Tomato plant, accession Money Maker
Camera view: bottom (45 deg); turntable rotation: 60 degrees
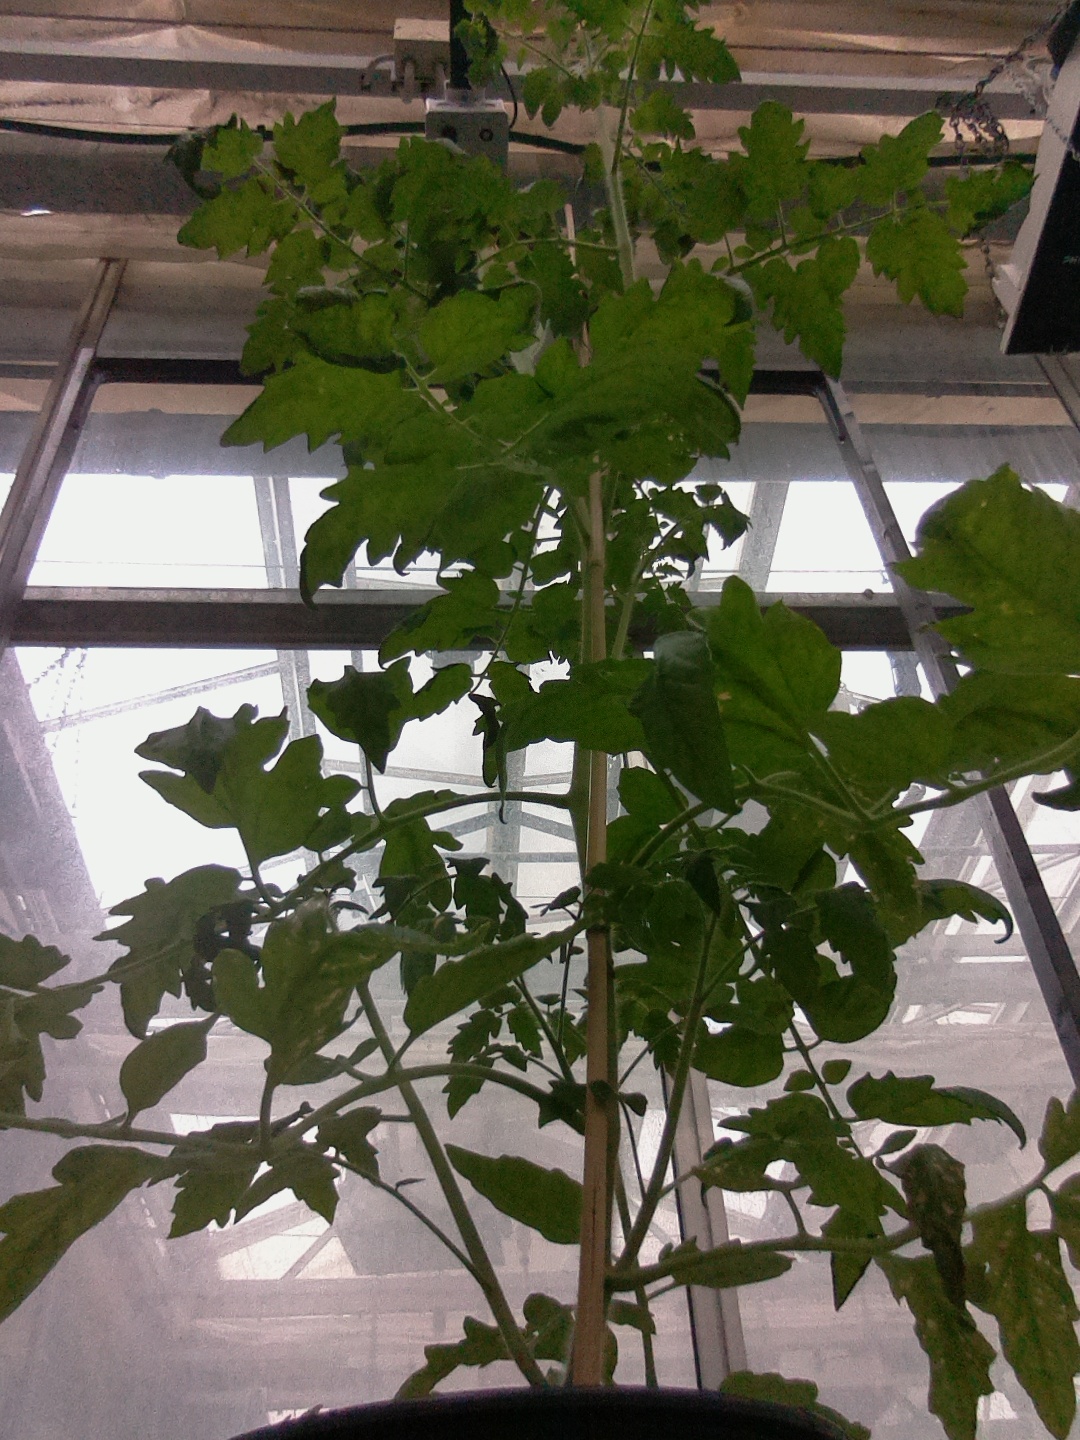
BBCH growth stage 69: End of flowering, 90%-100% of flowers open, more petals falling